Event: Nepal Earthquake
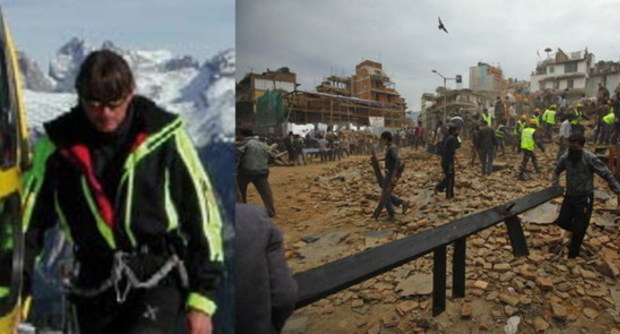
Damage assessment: damage